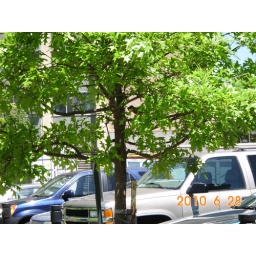
bird in tree